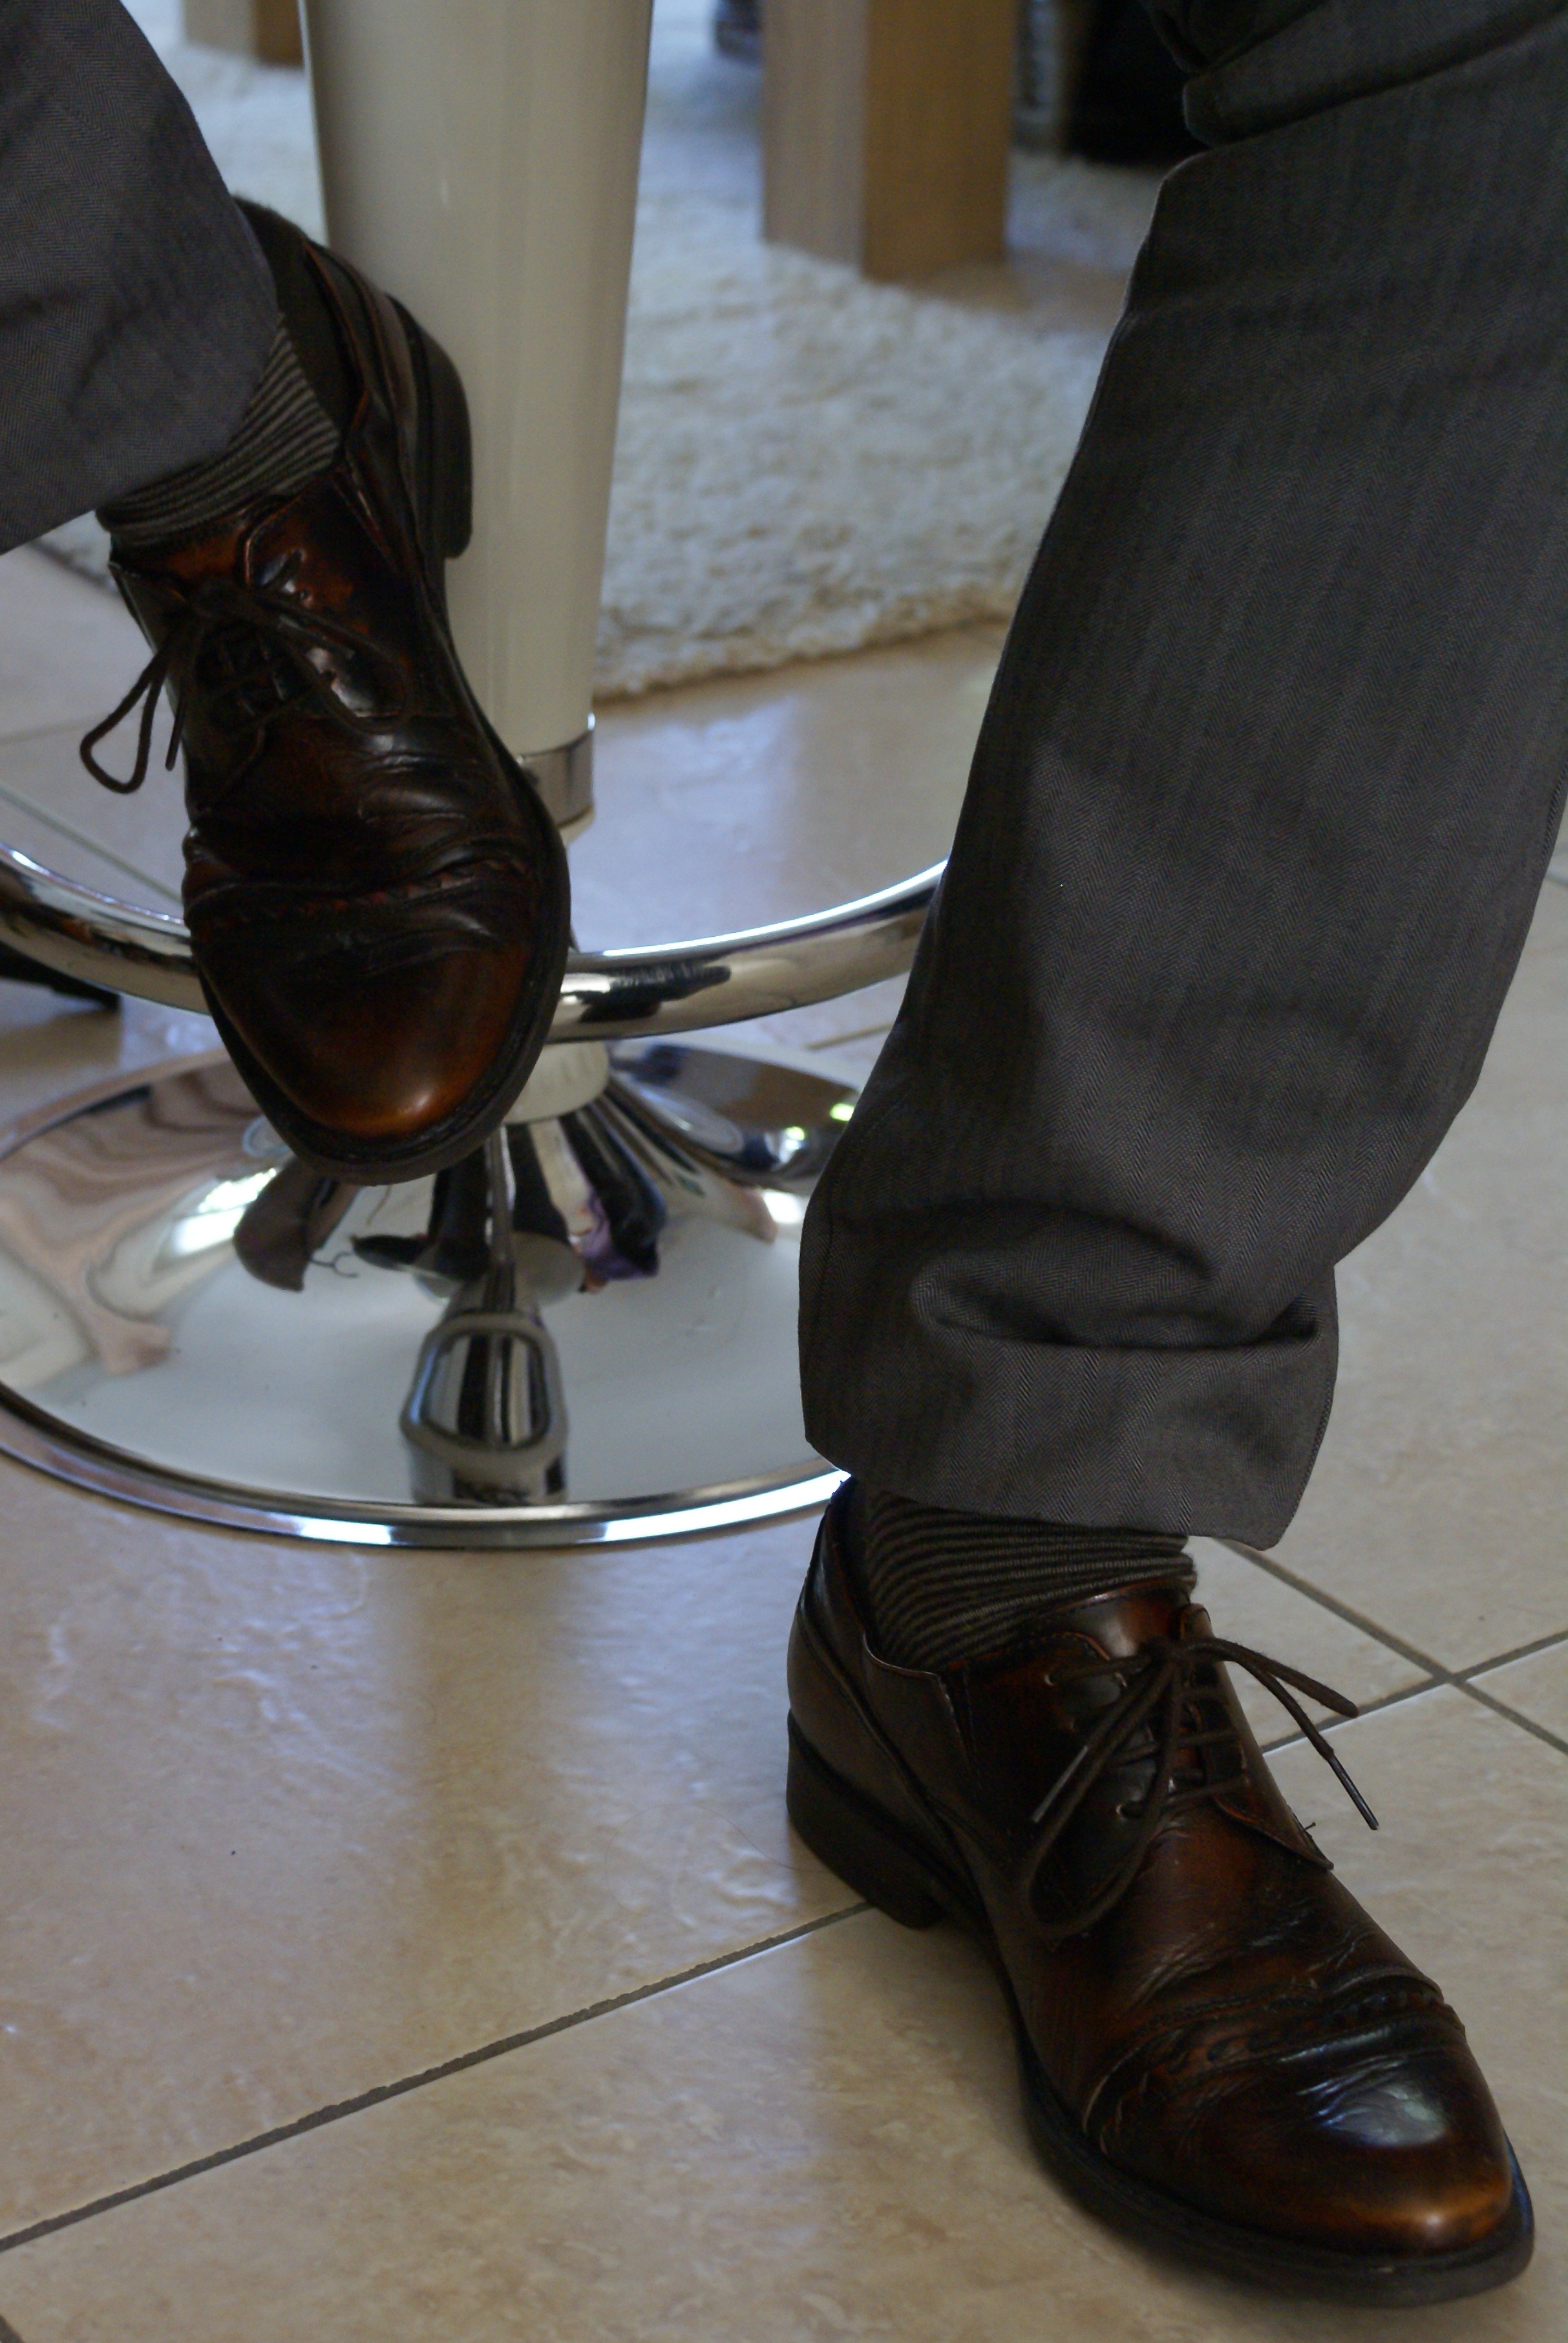
shoe, leather, floor, boy, male, boot, leg, spring, foot, brown, fashion, business, black, lifestyle, wedding, groom, sit, human body, laces, ceremony, luxury, design, footwear, learn, costume, shiny, mr, wedding party, wedding ceremony, masculine, high heeled footwear, lace up, riding boot, tailored suit, business class